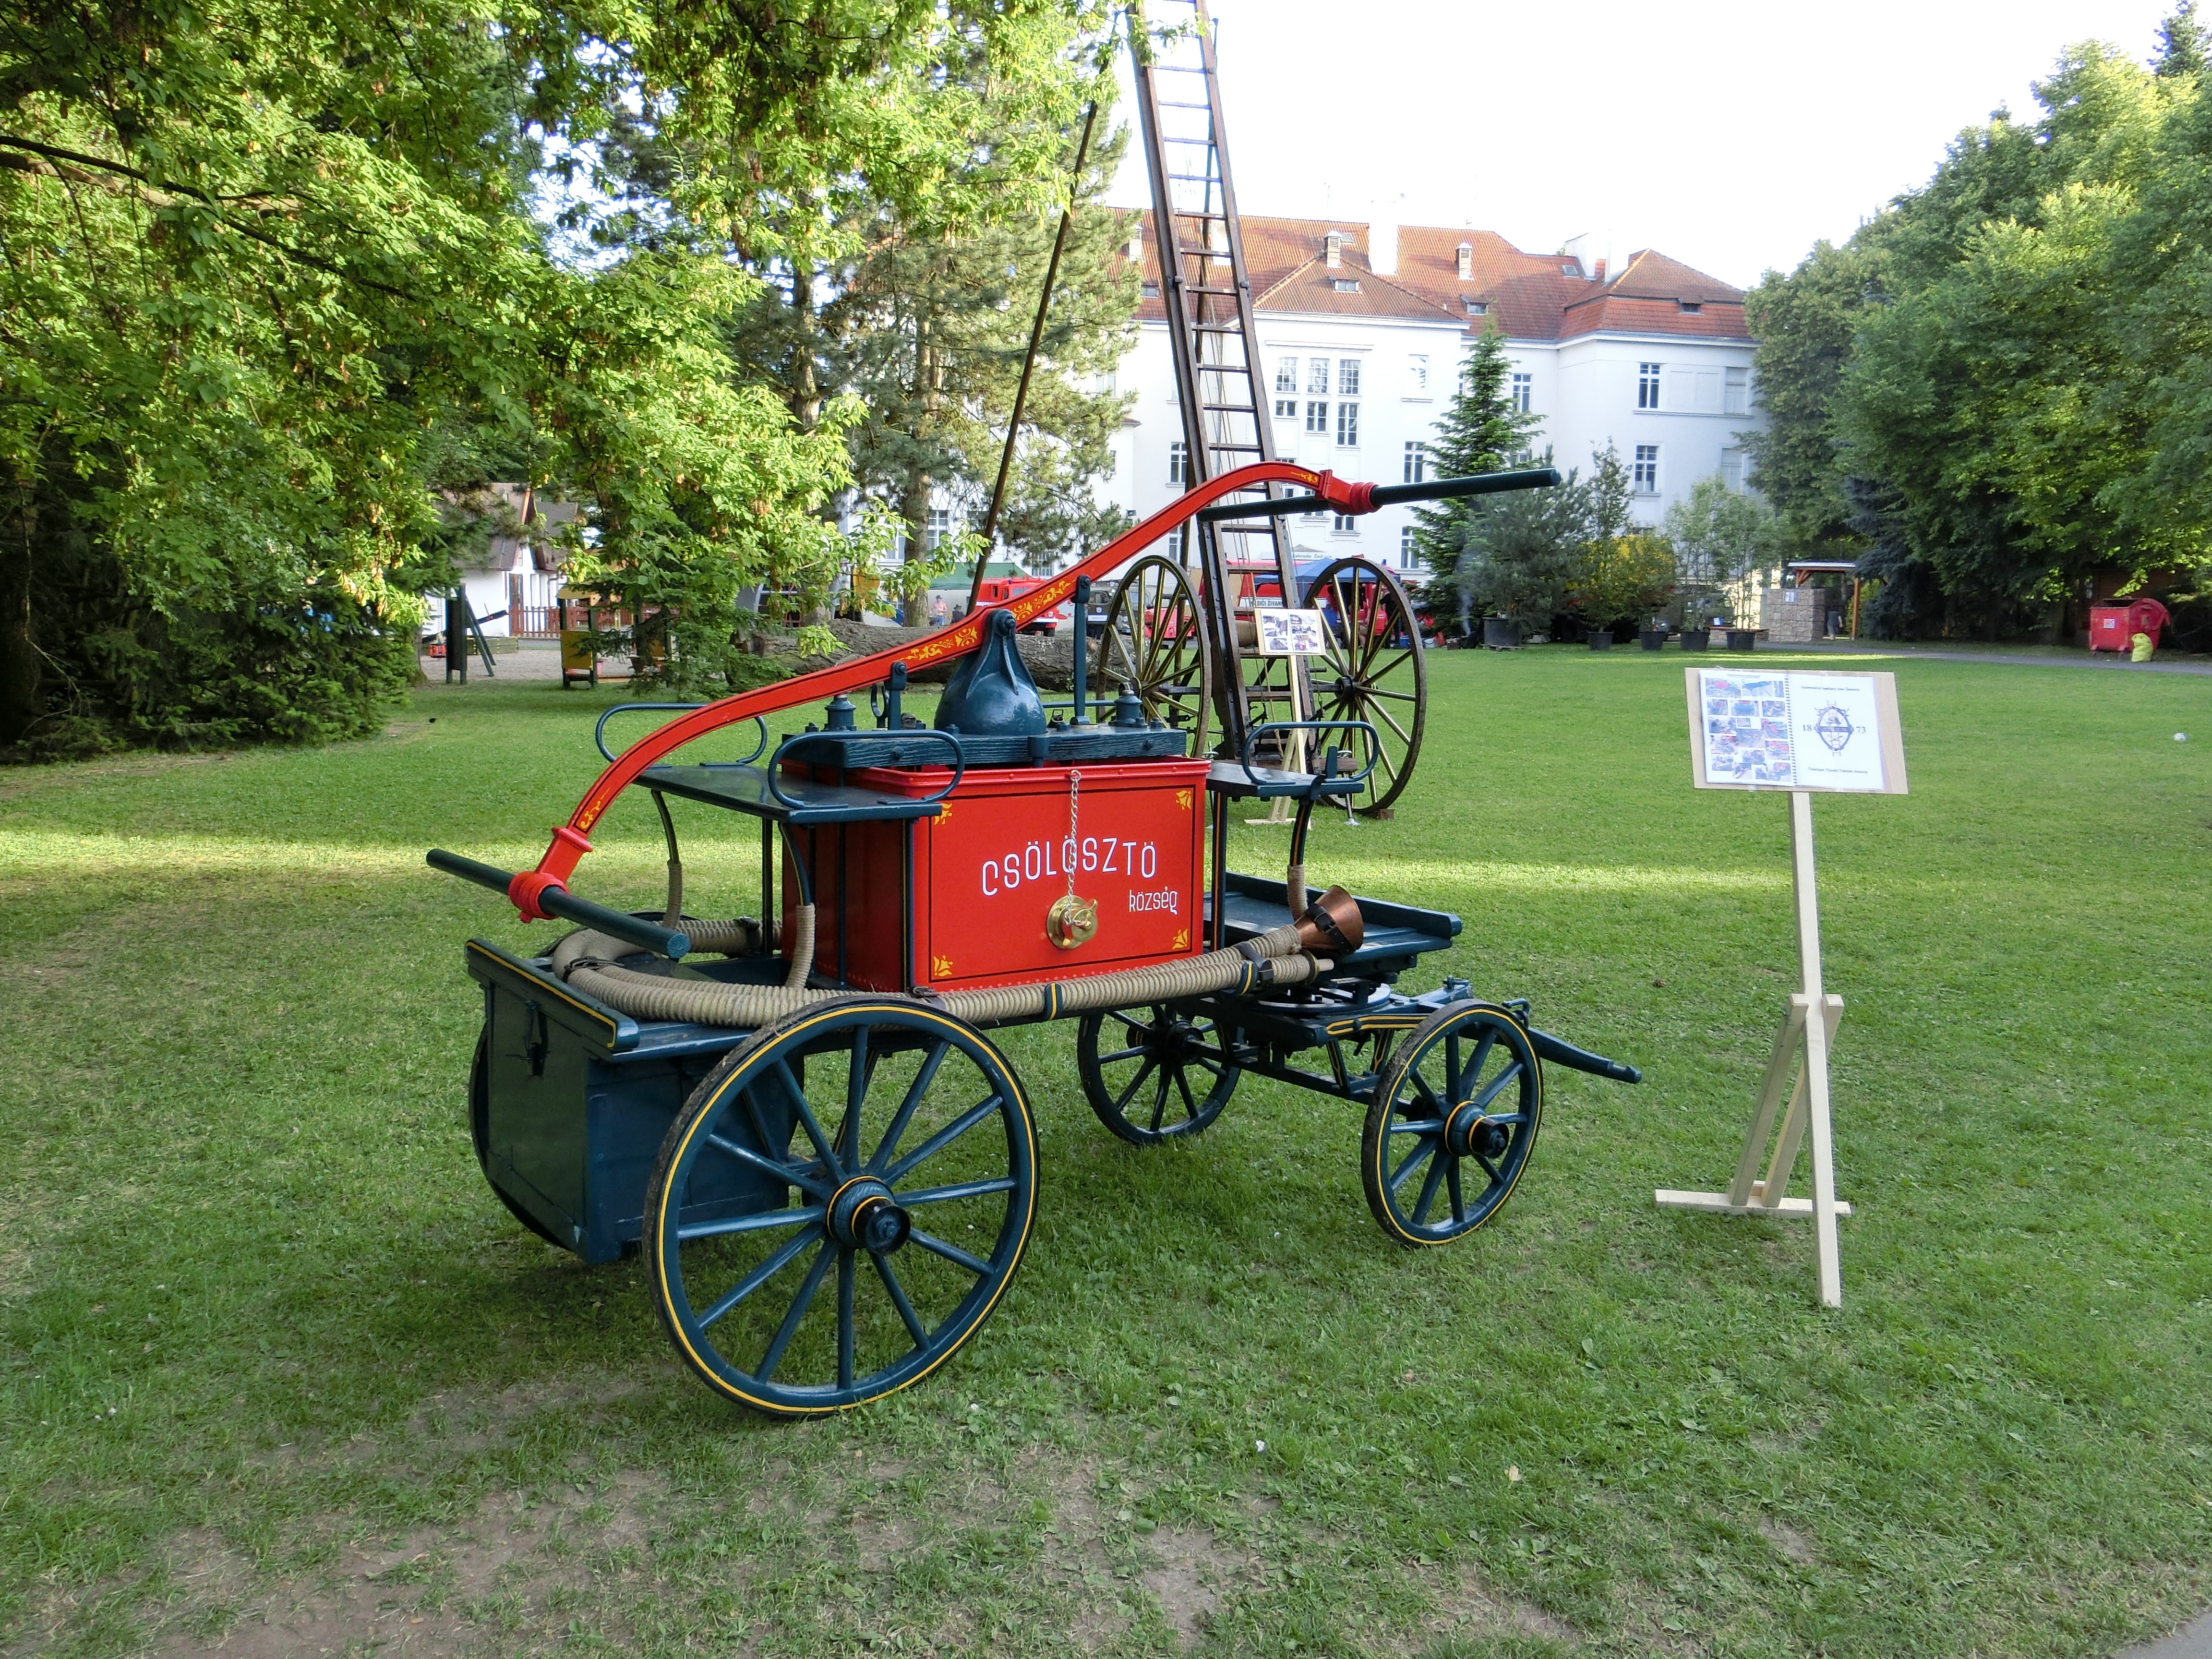
lawn, wagon, cart, vehicle, fire, fire truck, carriage, dare, historically, fire extinguisher, land vehicle, horse and buggy